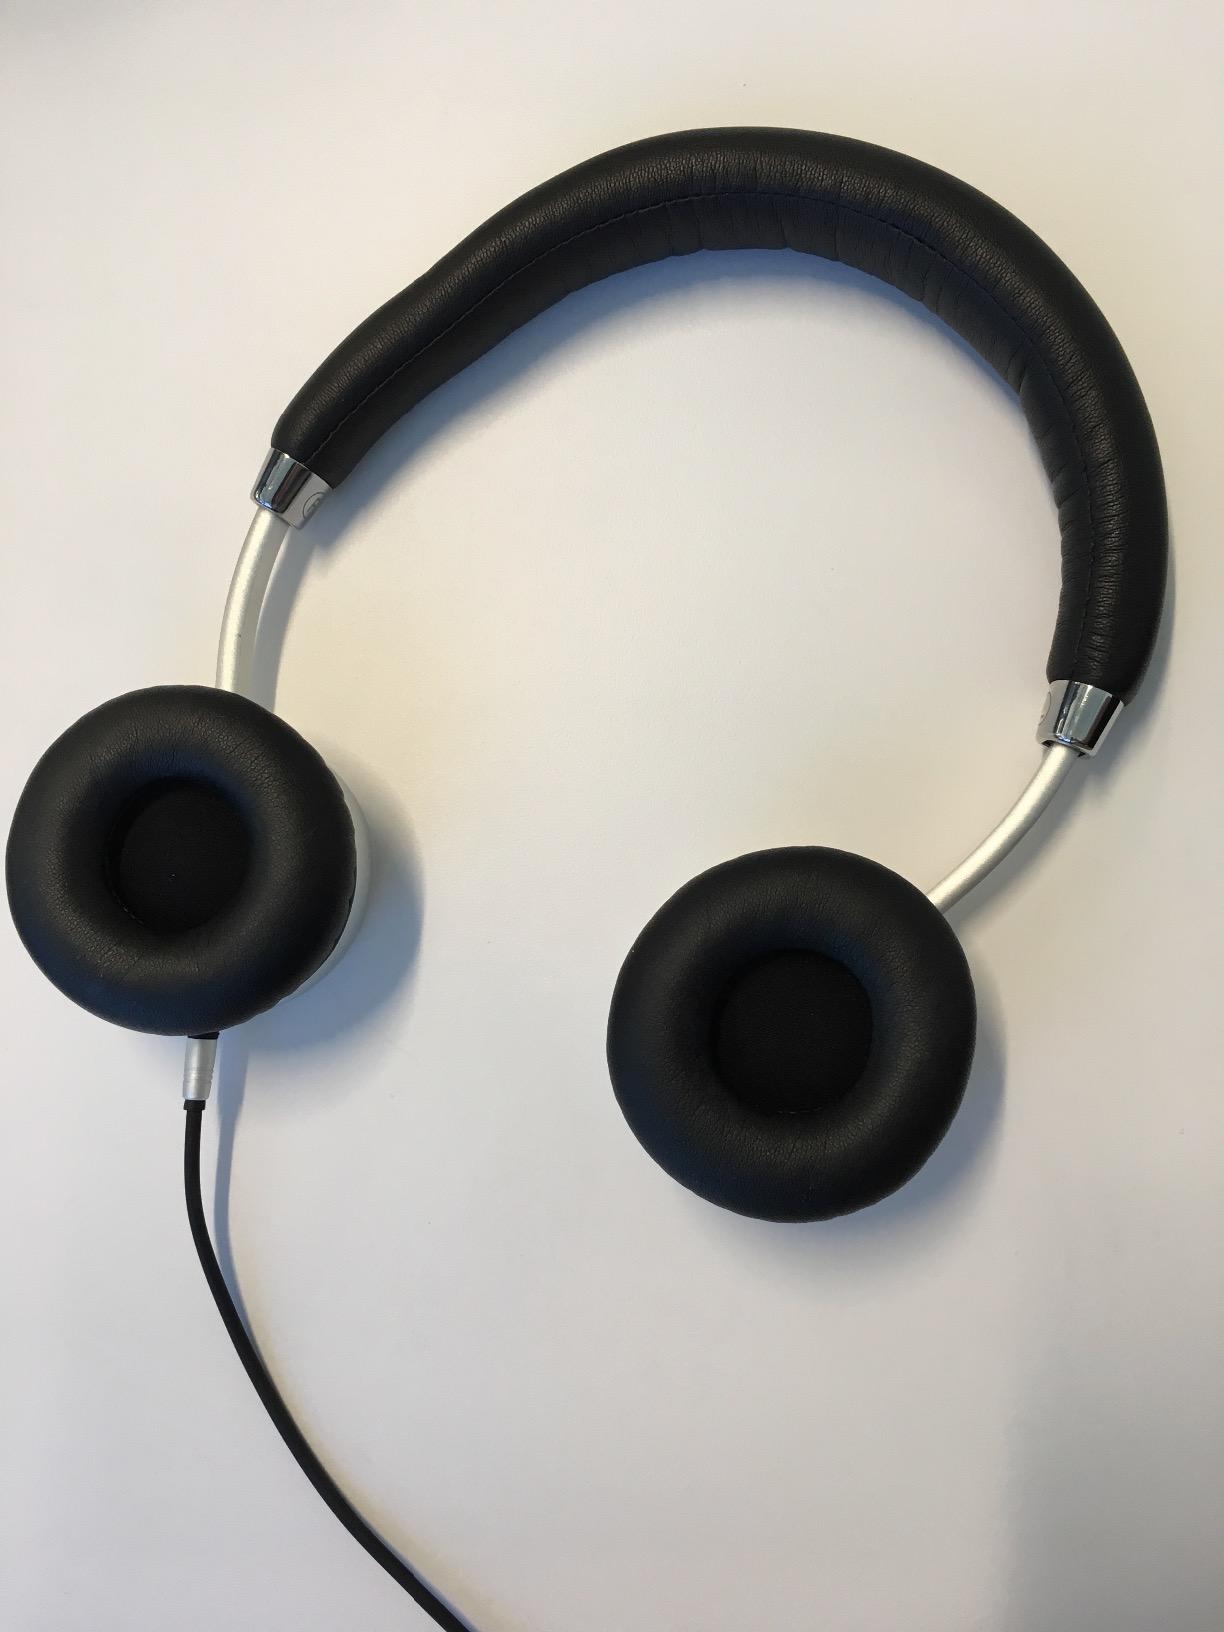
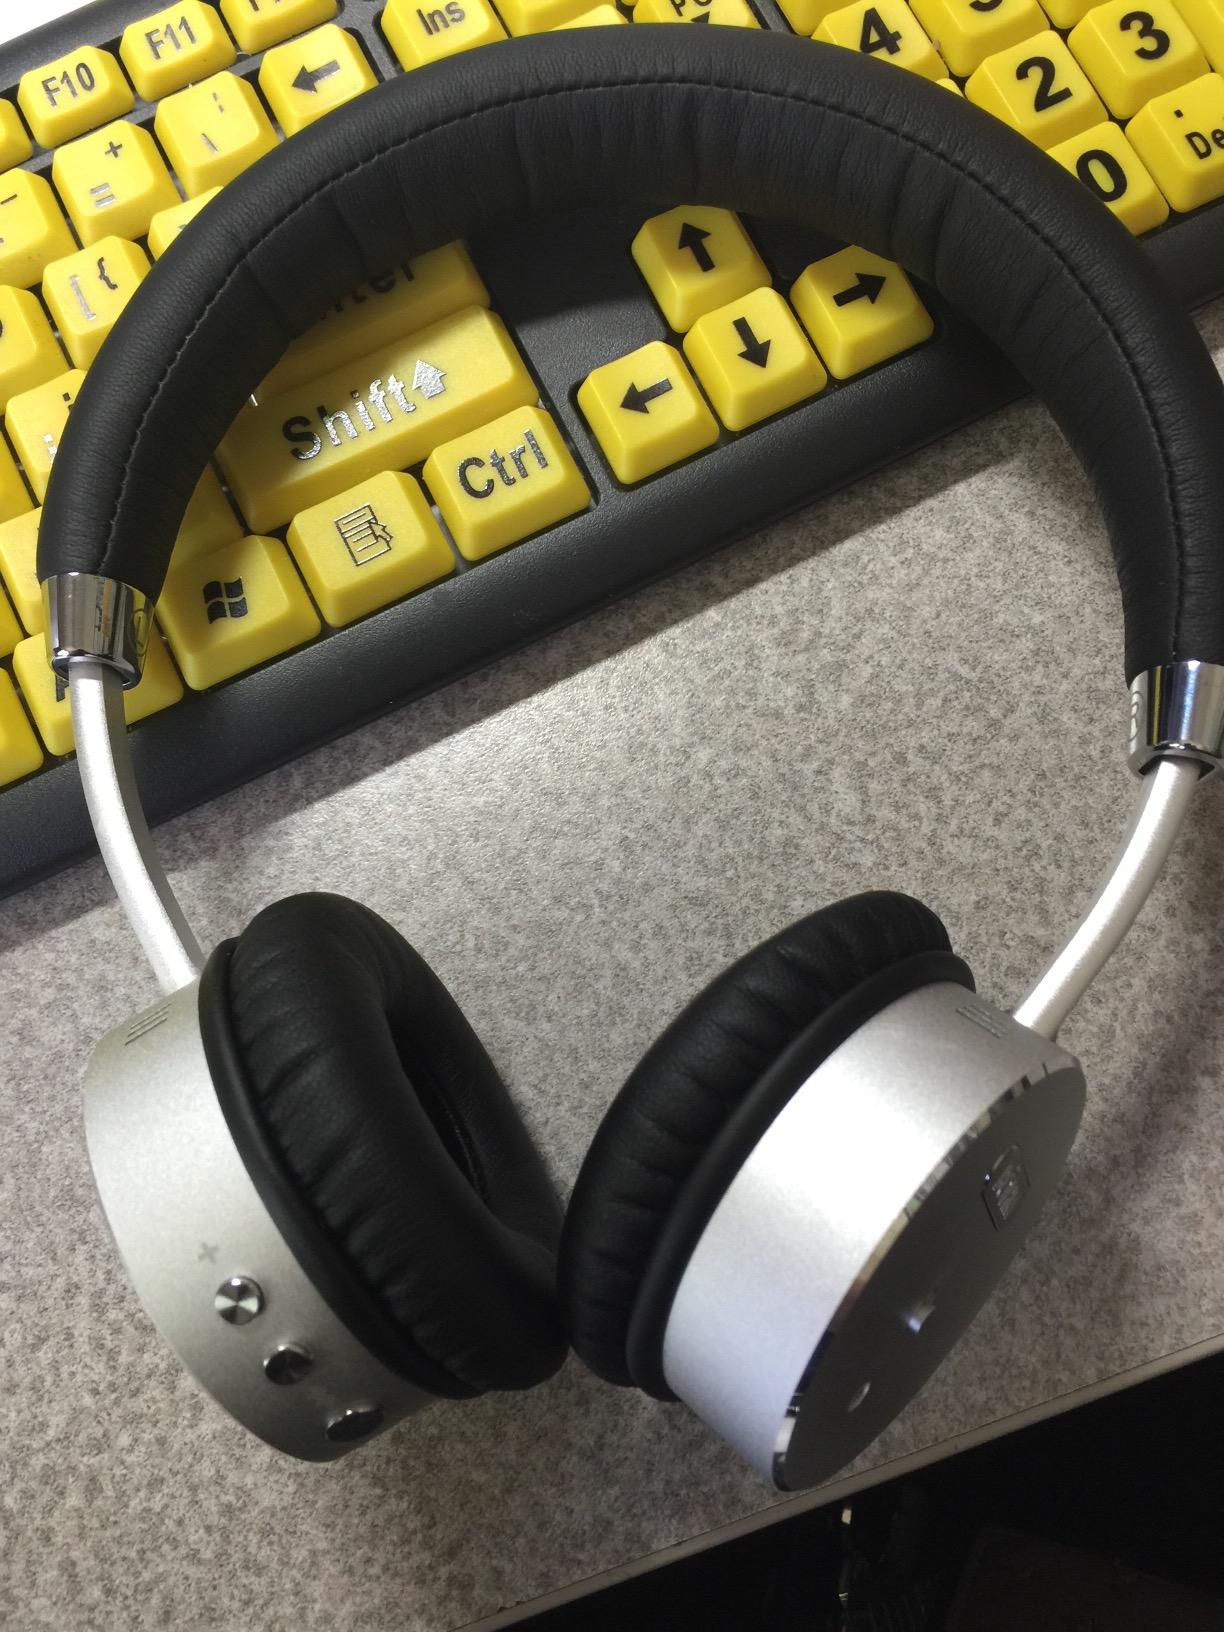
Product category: headphones
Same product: yes